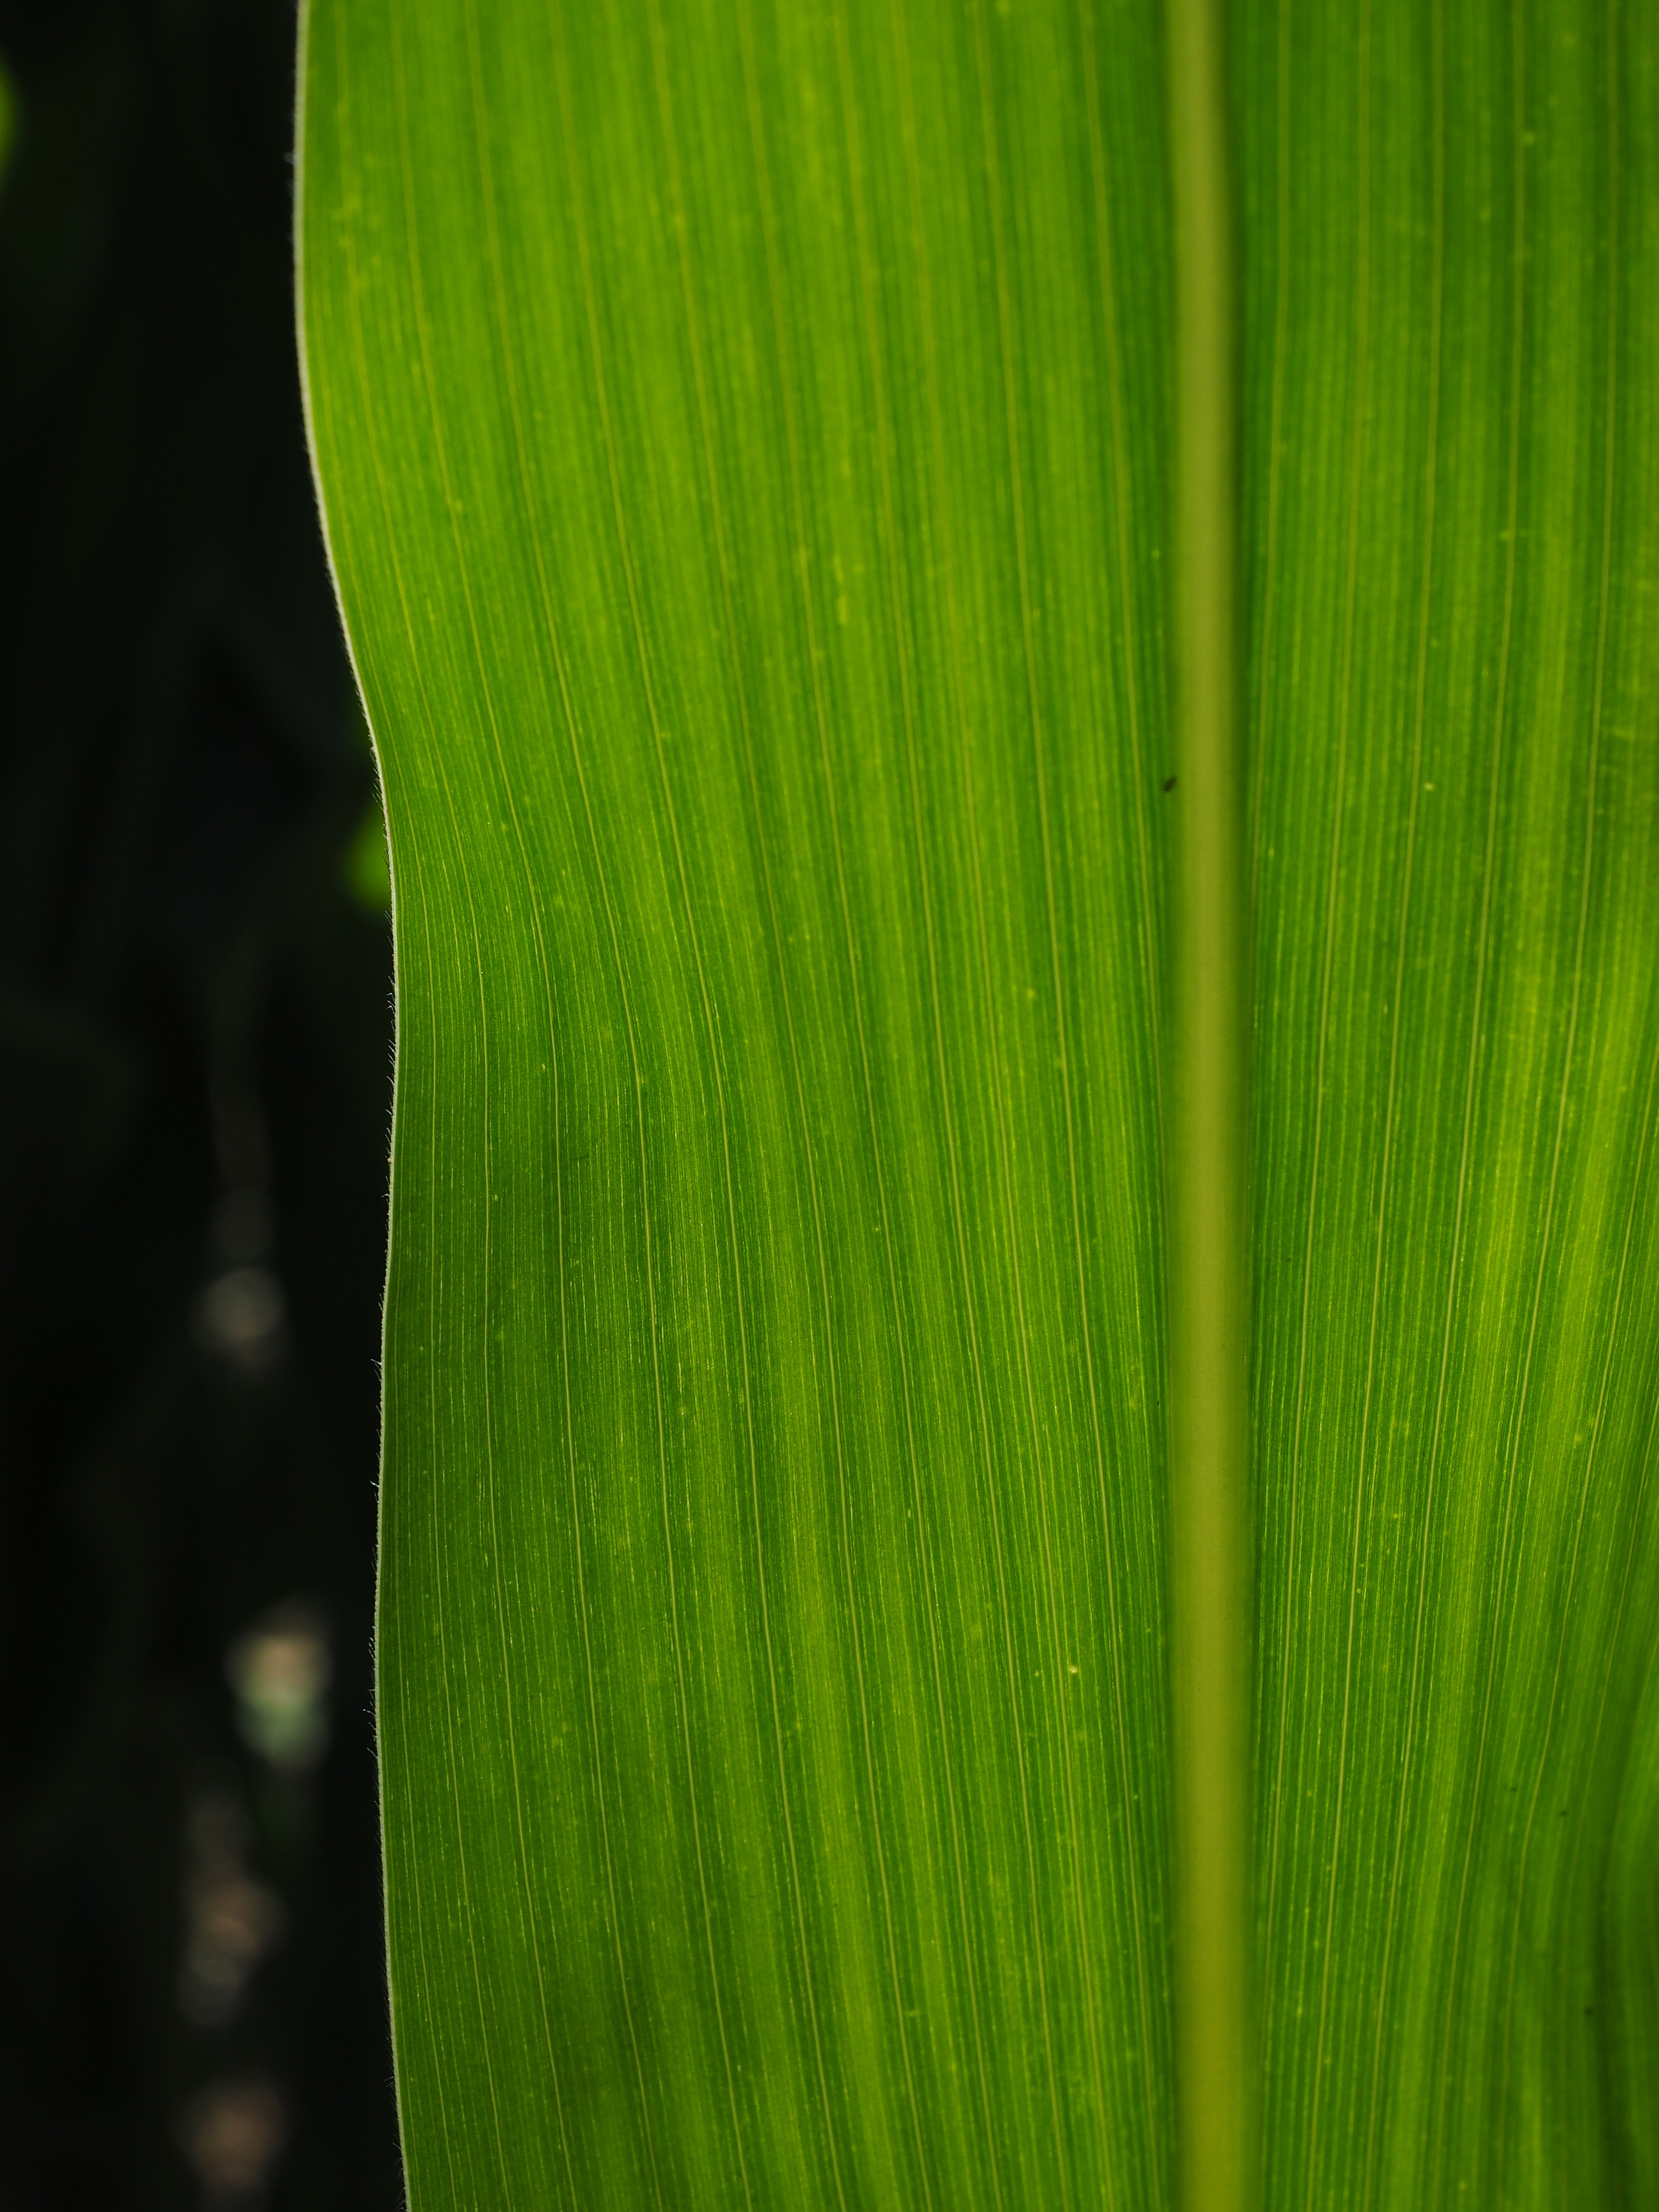
grass, plant, field, leaf, flower, green, macro, corn, close, close up, detail, macro photography, flowering plant, wheatgrass, corn leaf, leaf veins, grass family, plant stem, land plant